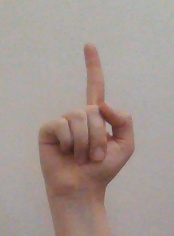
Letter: bb